Mortons House Hotel

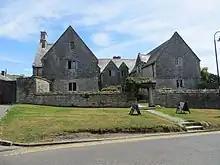
Mortons House Hotel

Mortons House Hotel in Corfe Castle in Dorset, is a building of historical significance and is Grade II* listed on the National Heritage List for England. It was built in 1590 and was the home of several notable families over the next four centuries; it is now a hotel.